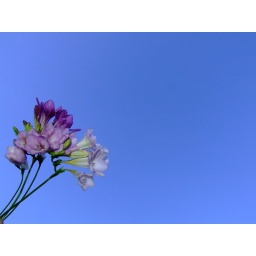
Spring flowers against blue sky background